Lev Karpov

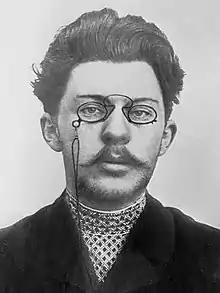
Karpov in 1912

Lev Karpov was the son of a bankrupt sales clerk. In 1898 he joined the Union of Struggle for the Emancipation of the Working Class and later the Russian Social Democratic Labour Party. He studied chemistry at the Moscow Higher Technical School graduating in 1910. After moving to Voronezh he became involved with the Northern Russian Workers’ Union. In 1915 he was appointed director of Bondjuschski Sawod in Mendeleyevsk (Tatarstan), the oldest chemical factory in Russia, established in 1868, which was later renamed the Chemical Plant Karpov after him.